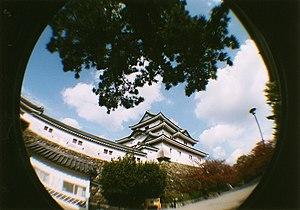
Lomography est une entreprise autrichienne Lomographische AG qui fabrique et commercialise des produits et services dans le domaine de la photographie argentique.